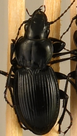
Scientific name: Cyclotrachelus torvus
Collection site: Northern Great Plains Research Laboratory NEON (NOGP), plot NOGP_007